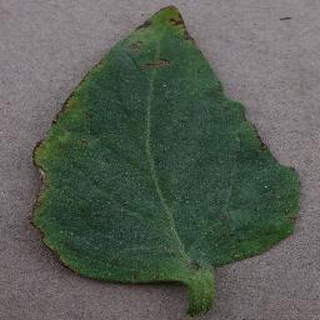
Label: tomato_bacterial_spot